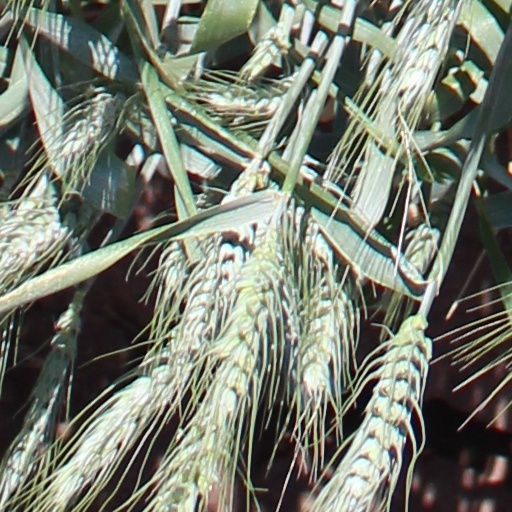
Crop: wheat